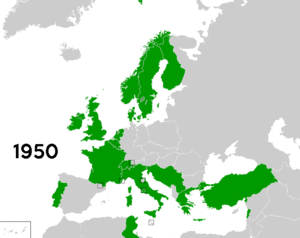
L'Union européenne de radio-télévision est une organisation internationale créée en 1950, la plus importante association professionnelle de radiodiffuseurs nationaux dans le monde avec 117 organisations membres dans 56 pays d’Europe, d’Afrique du Nord et du Proche-Orient, et 34 affiliés dans 21 pays d’autres régions du monde.